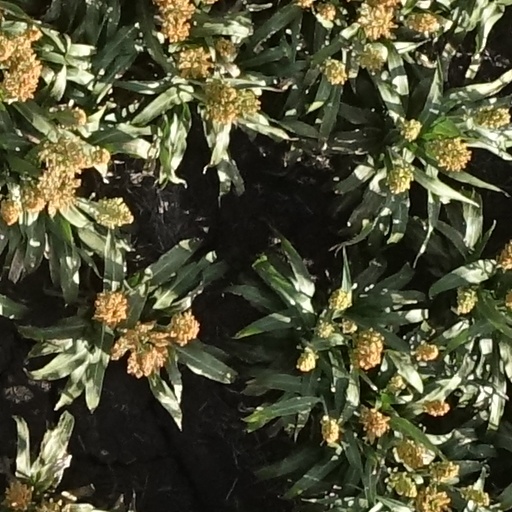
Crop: sorghum